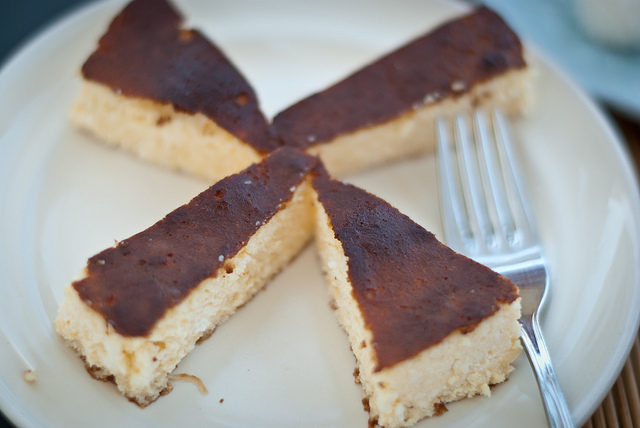
user: Given an image and a question. Answer the question in a short answer. Question: What kind of dessert is this? Short Answer:
assistant: cheesecake